Atmosphere (Kolkata)

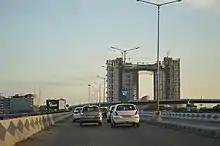
View of Forum Atmosphere from Maa Flyover

Sitting 500 ft in the air, 'Deya' connects the two towers that make up Atmosphere. Deya houses club facilities for the residents of Atmosphere. Initially conceived as a cloud changing in porosity and form, Deya is not a physical extension of the tower as such, since the majority of the spaces within are open air. The skin is composed of expanded mesh panels wrapped around structural ribs. Special panels carrying shimmering mobile reflective disks are scattered across this mesh. The porosity of these materials enables Deya to appear different in form depending on how it is lit. The Deya will house the residents' community and recreational facilities, including a swimming pool, gymnasium, spas, running track, sporting facilities, virtual golf, cinema, meeting spaces and function facilities.